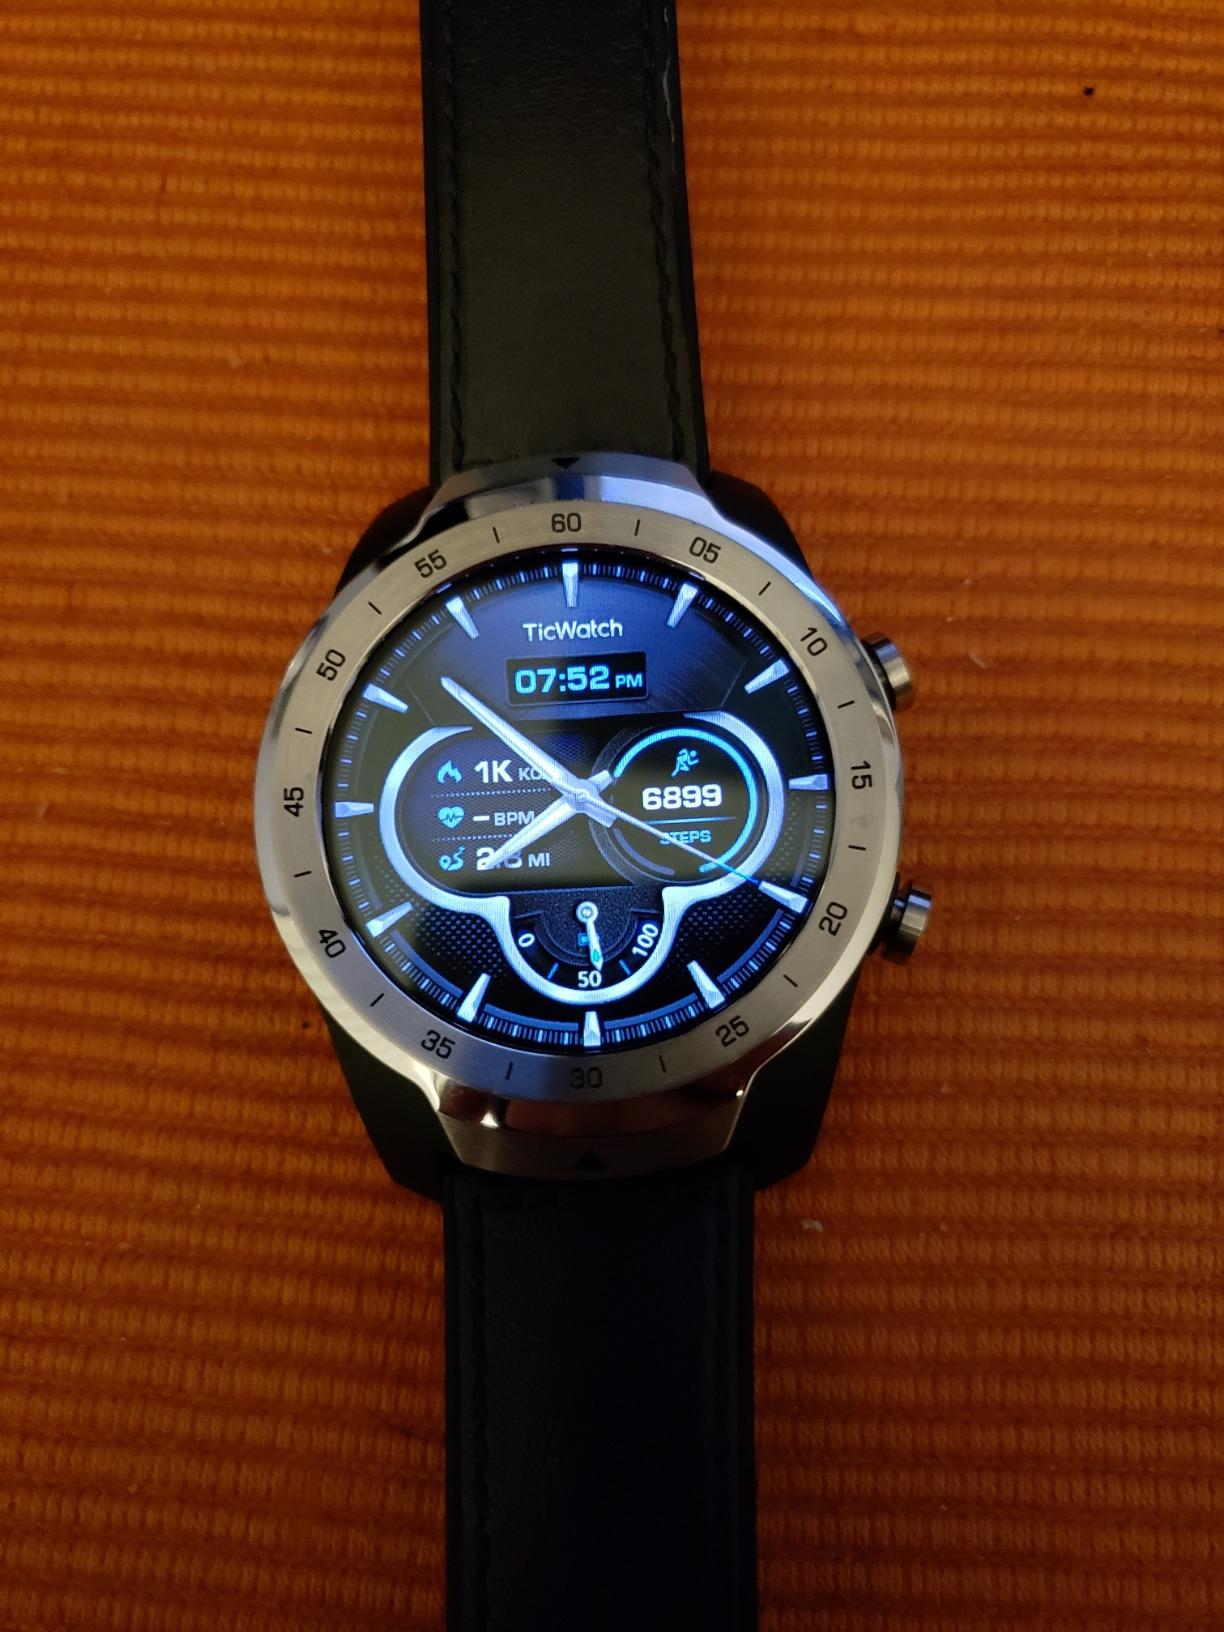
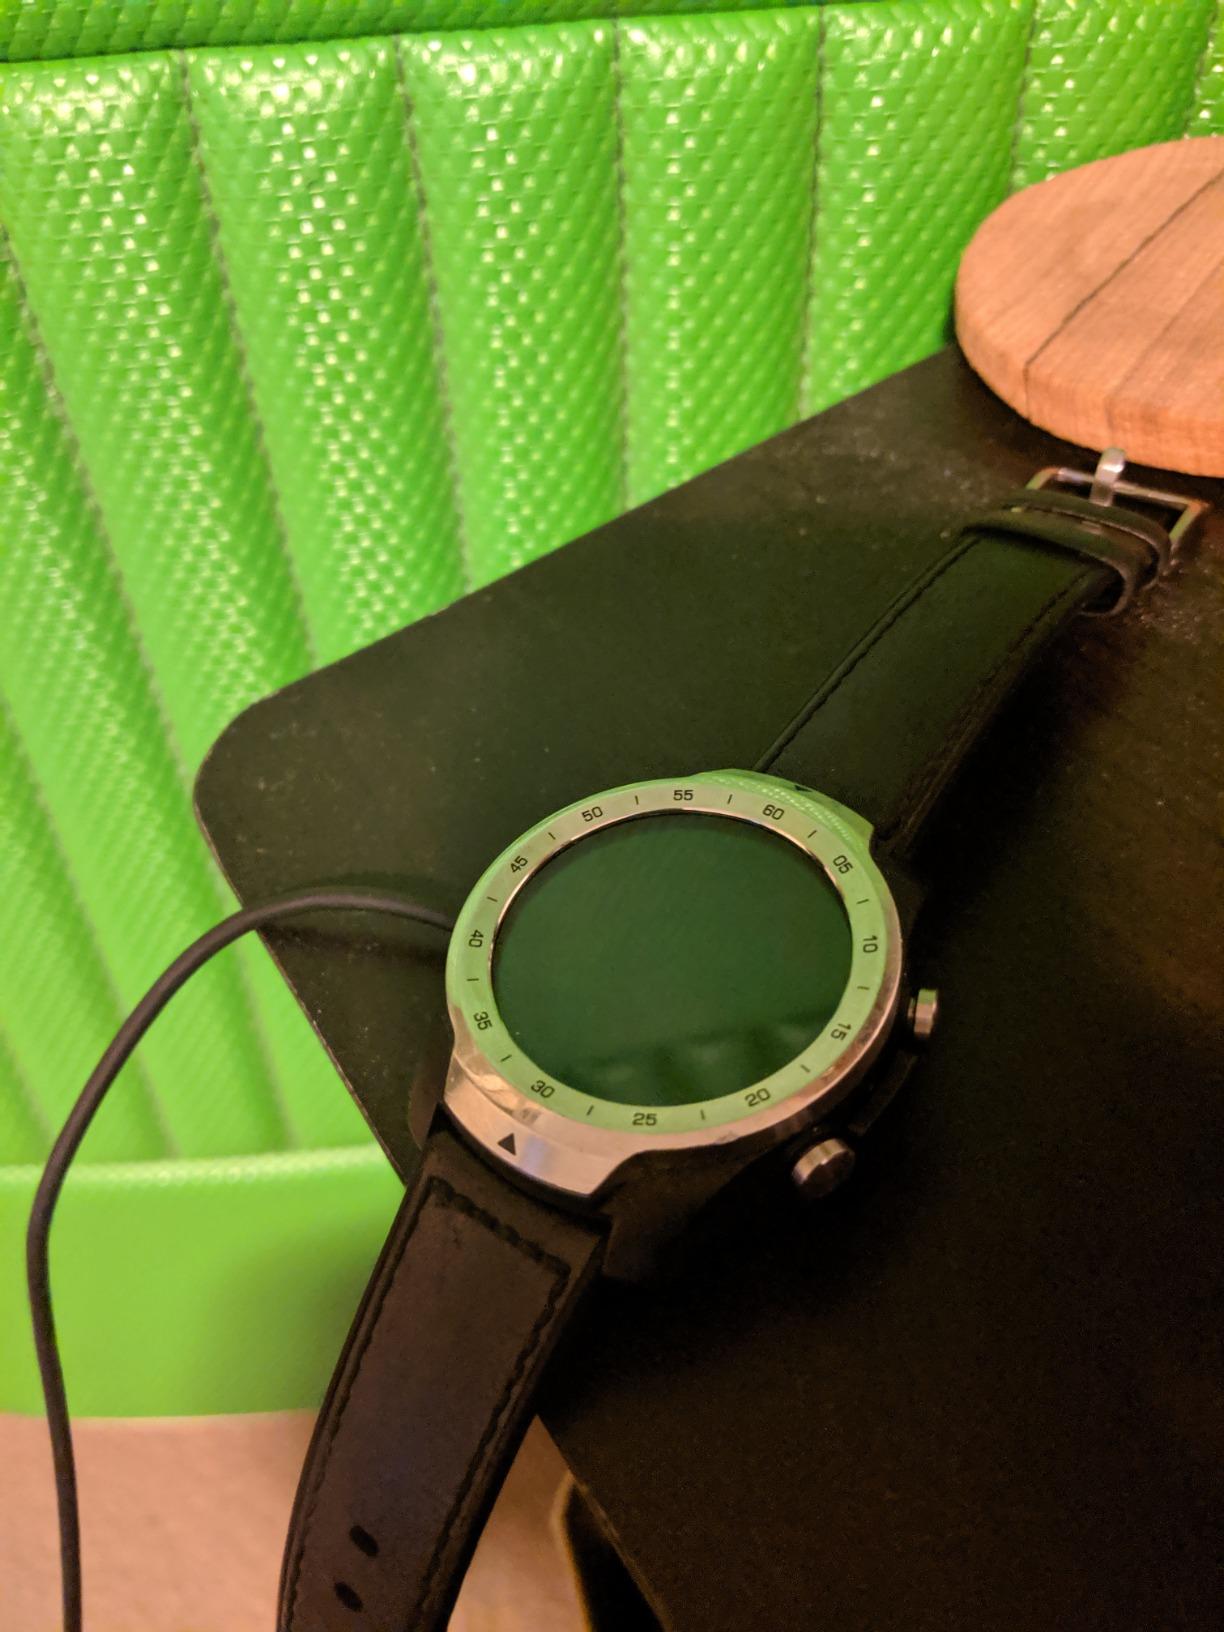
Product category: smartwatch
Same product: yes